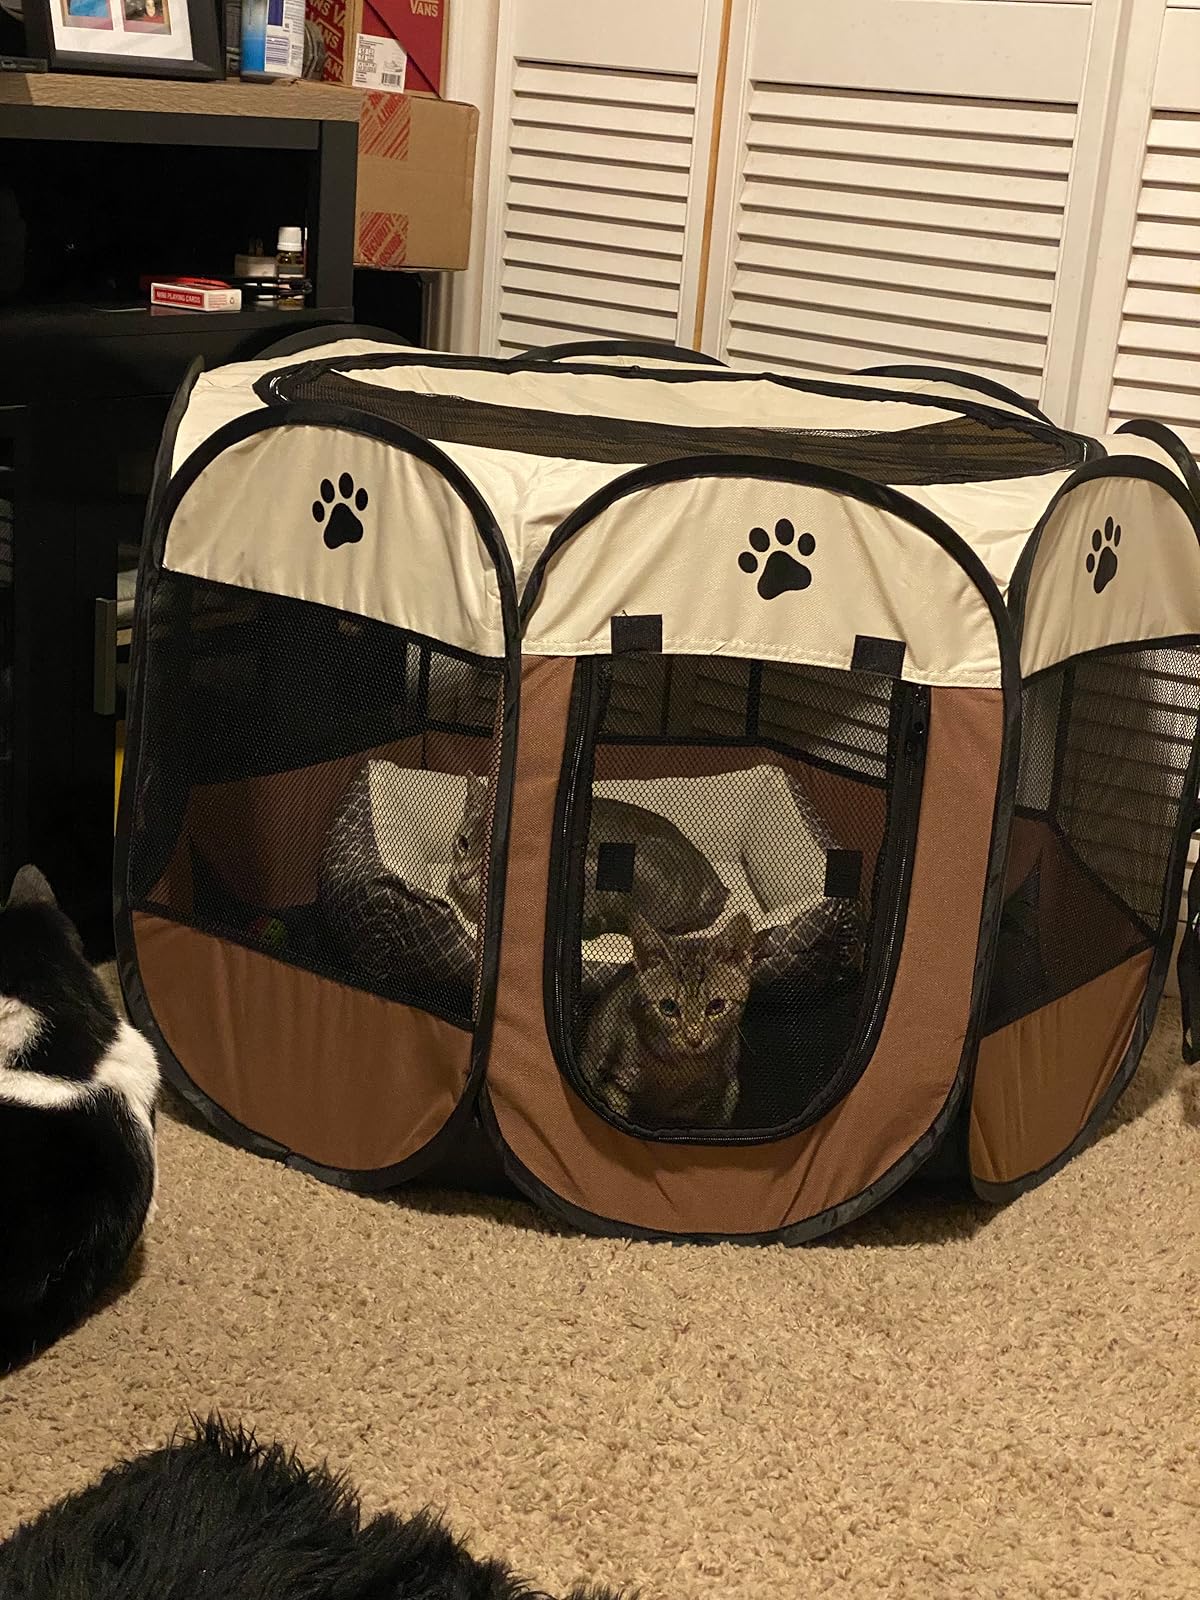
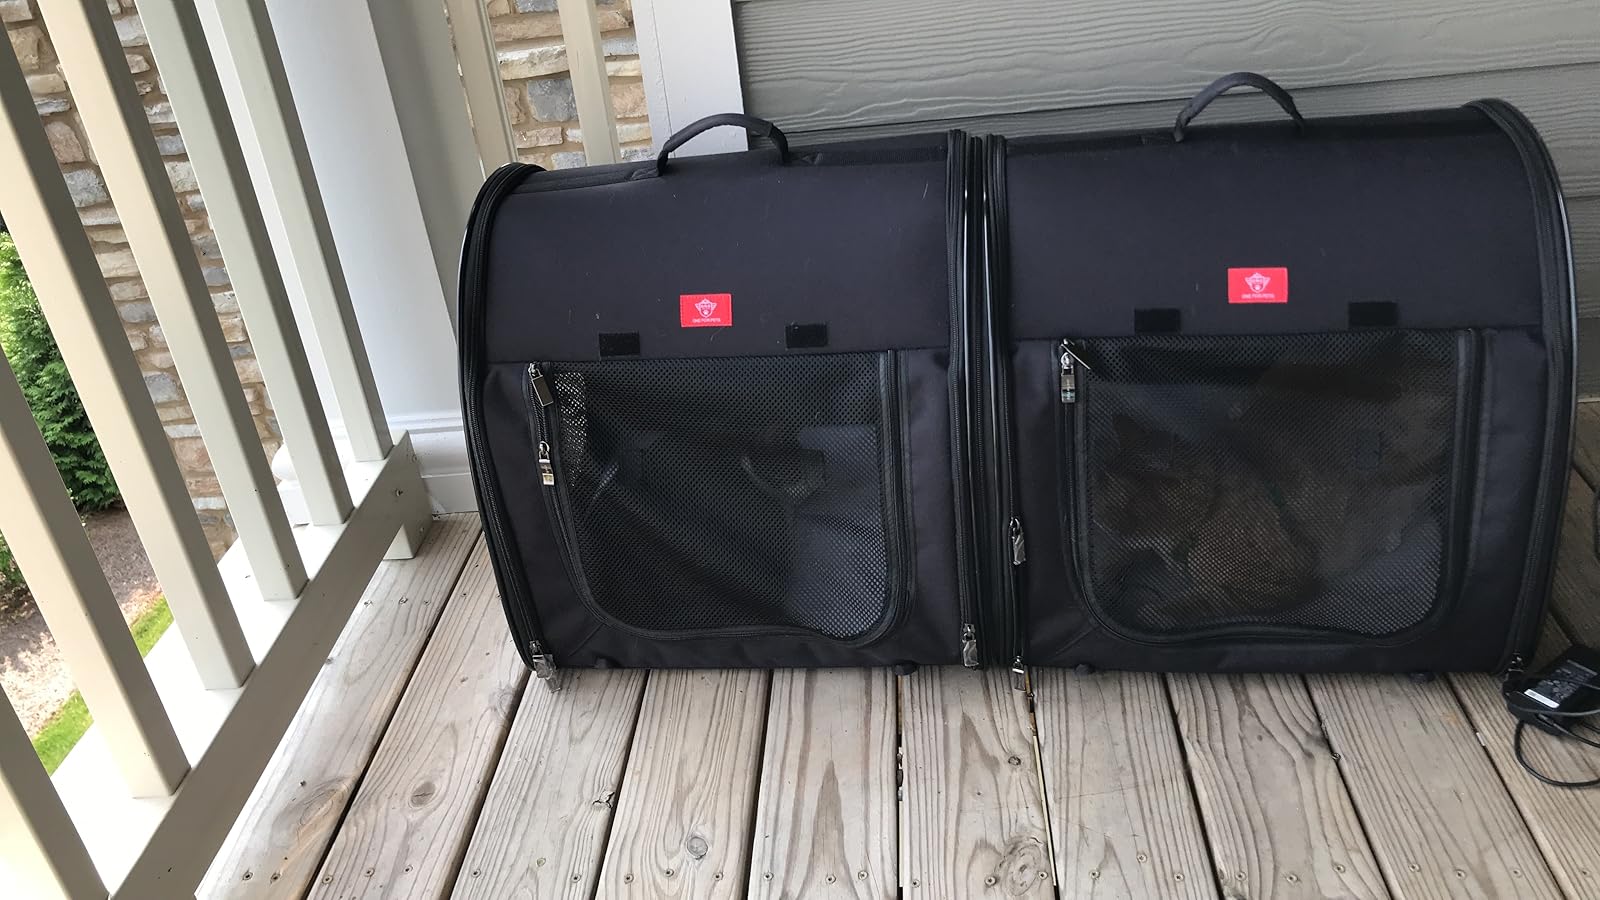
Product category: items_kennel
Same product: no